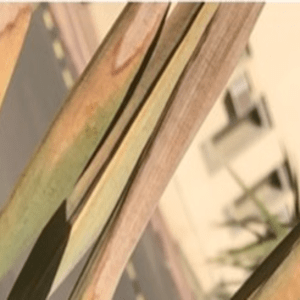
Label: Magnesium Deficiency